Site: brandenburg
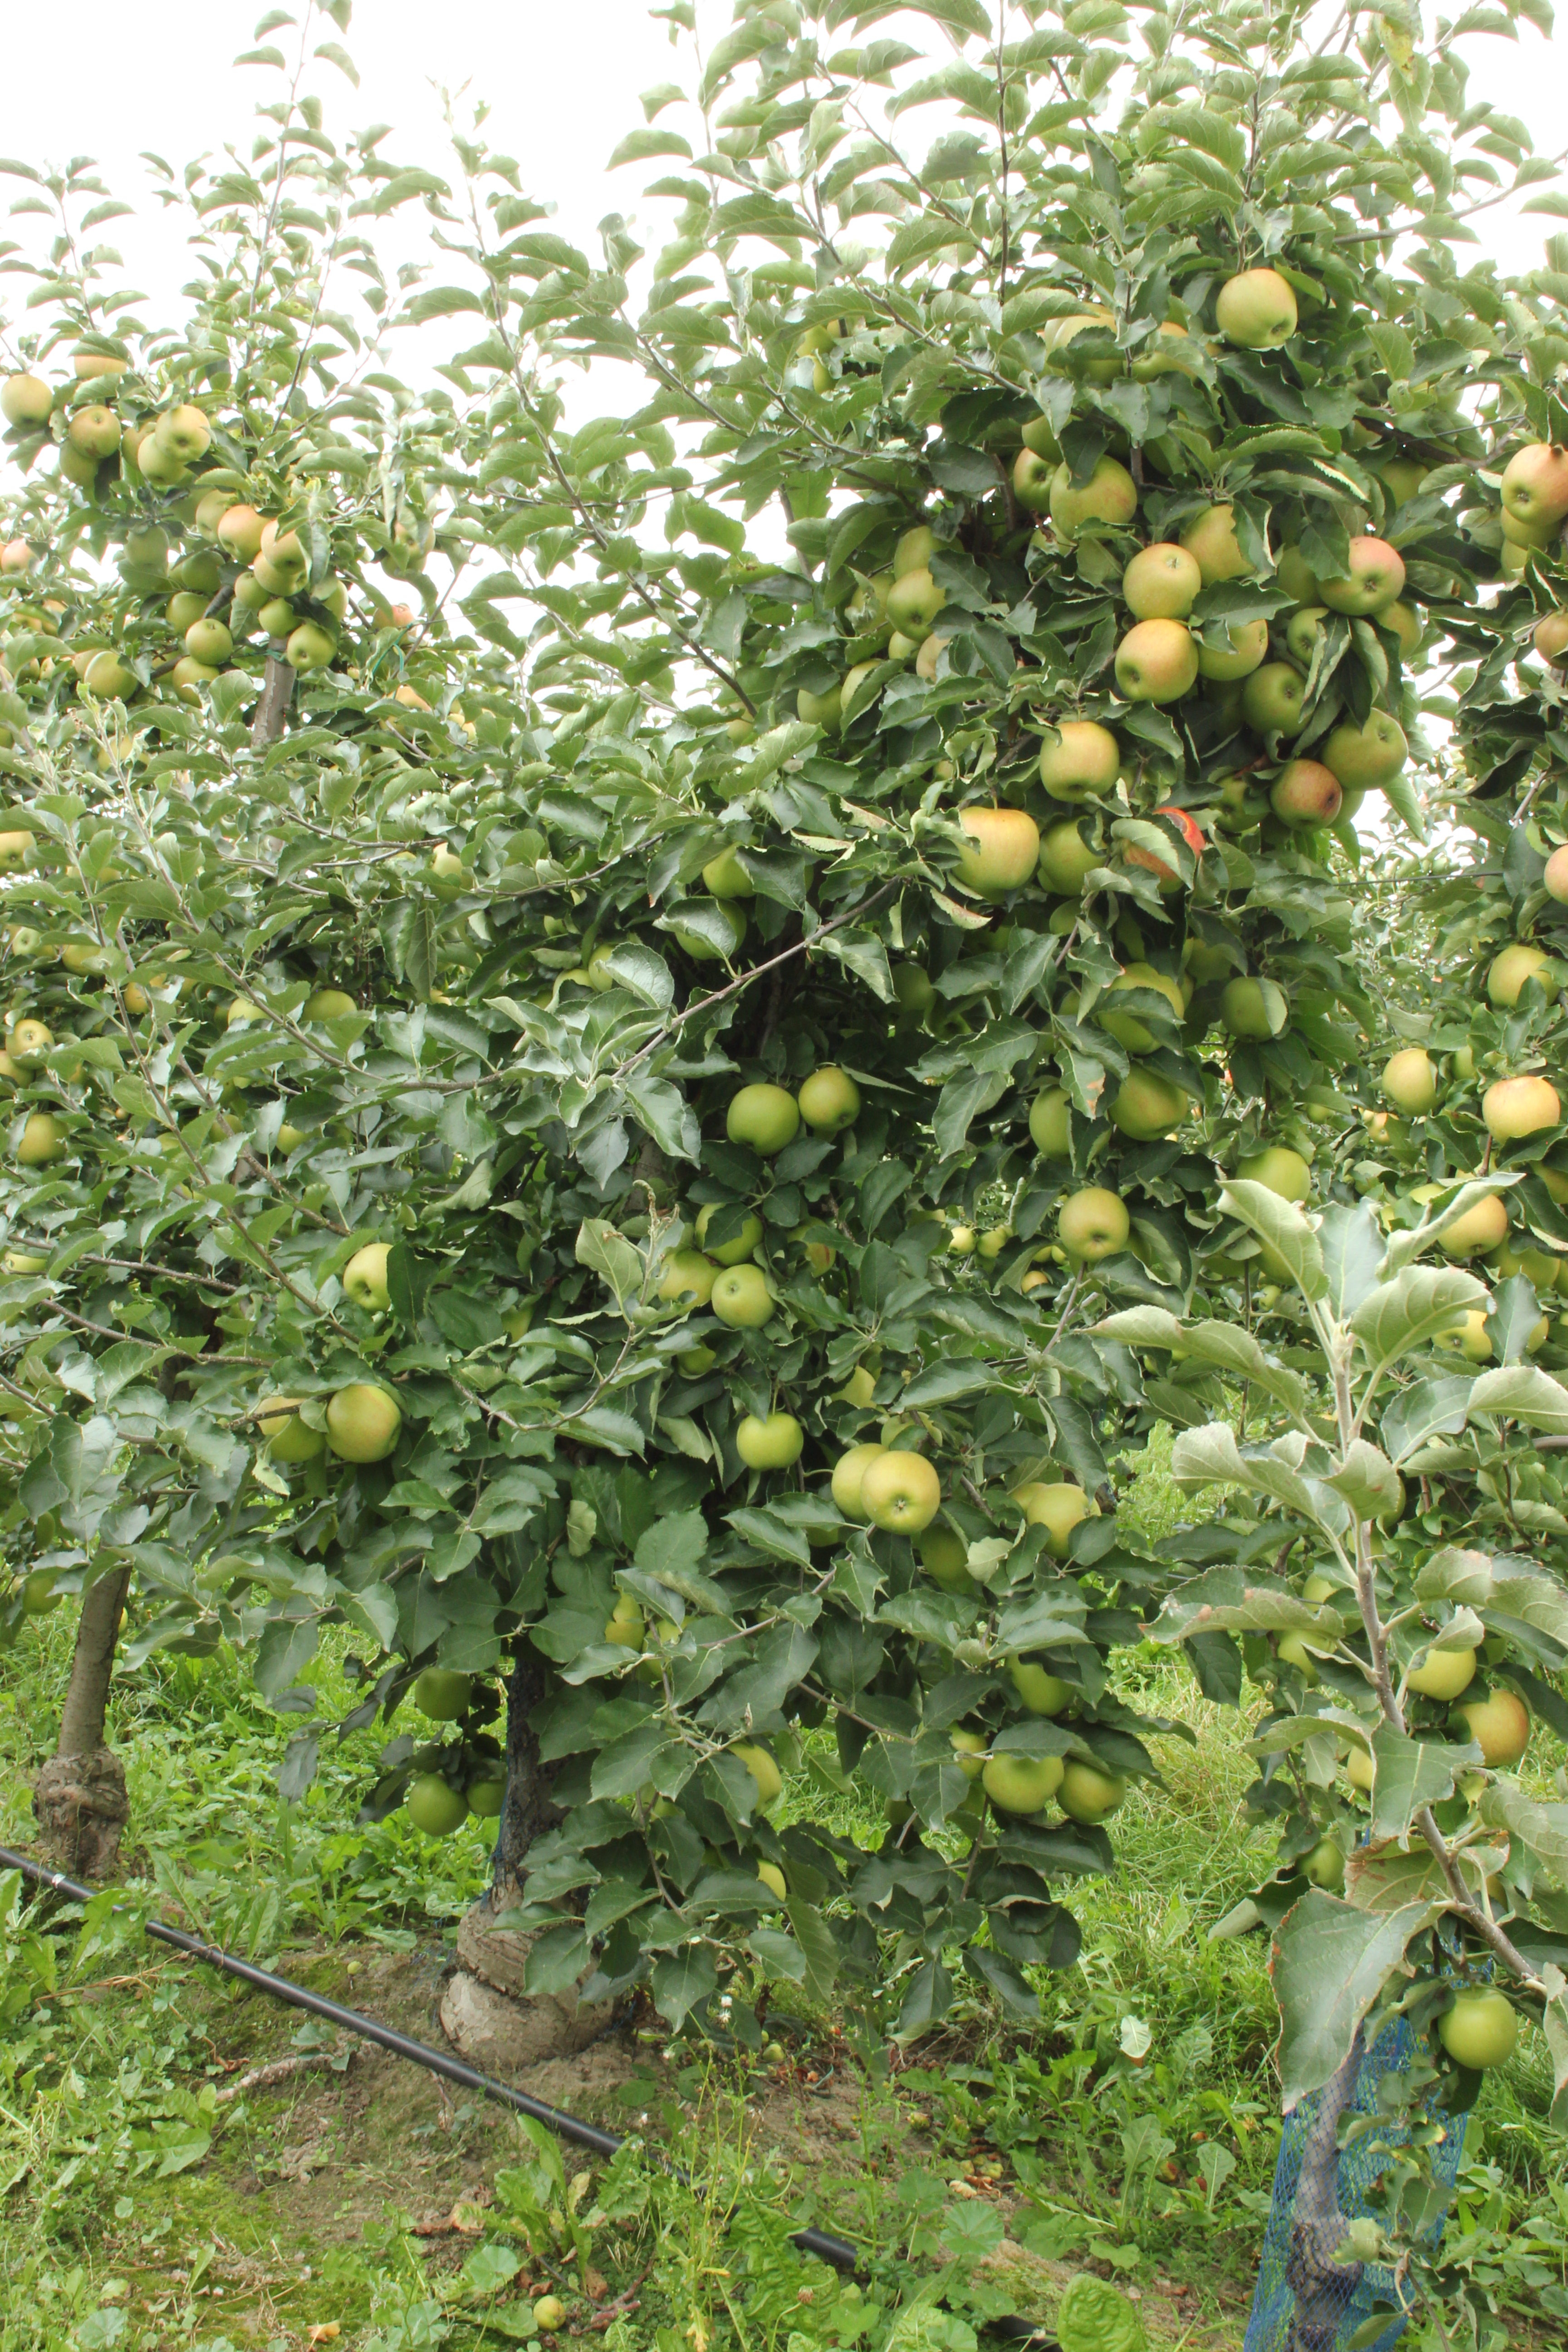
Growth stage (BBCH 87): Maturity of fruit and seed